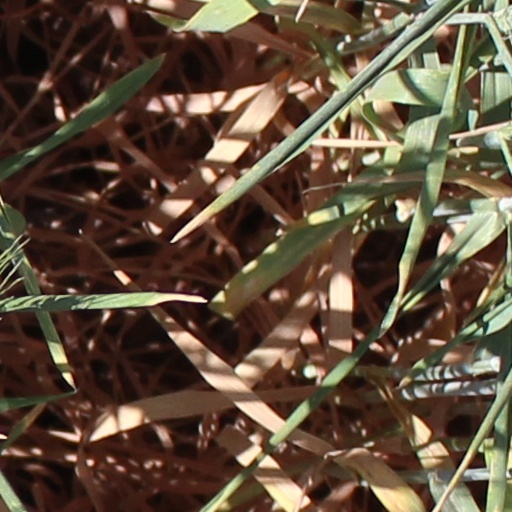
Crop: wheat